Boom Beach

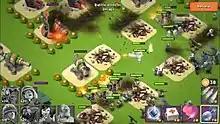

"Boom Beach" is a strategy game that combines attacks on and from other players with attacks against computer-generated (NPC) bases. The game's storyline is set in a tropical archipelago with the player on an island with defenses and troops (similar to Supercell's "Clash of Clans" game).